Games (film)

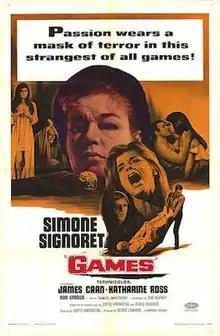

Games is a 1967 American psychological horror film directed by Curtis Harrington and starring Simone Signoret, James Caan, and Katharine Ross. Its plot follows two jaded Manhattan socialites who engage in a series of mind games with a German cosmetics agent whom they invite into their home.